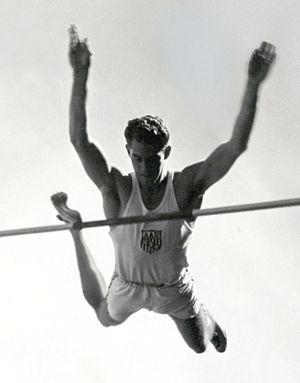
William Healy « Bill » Sefton est un athlète américain, spécialiste du saut à la perche.